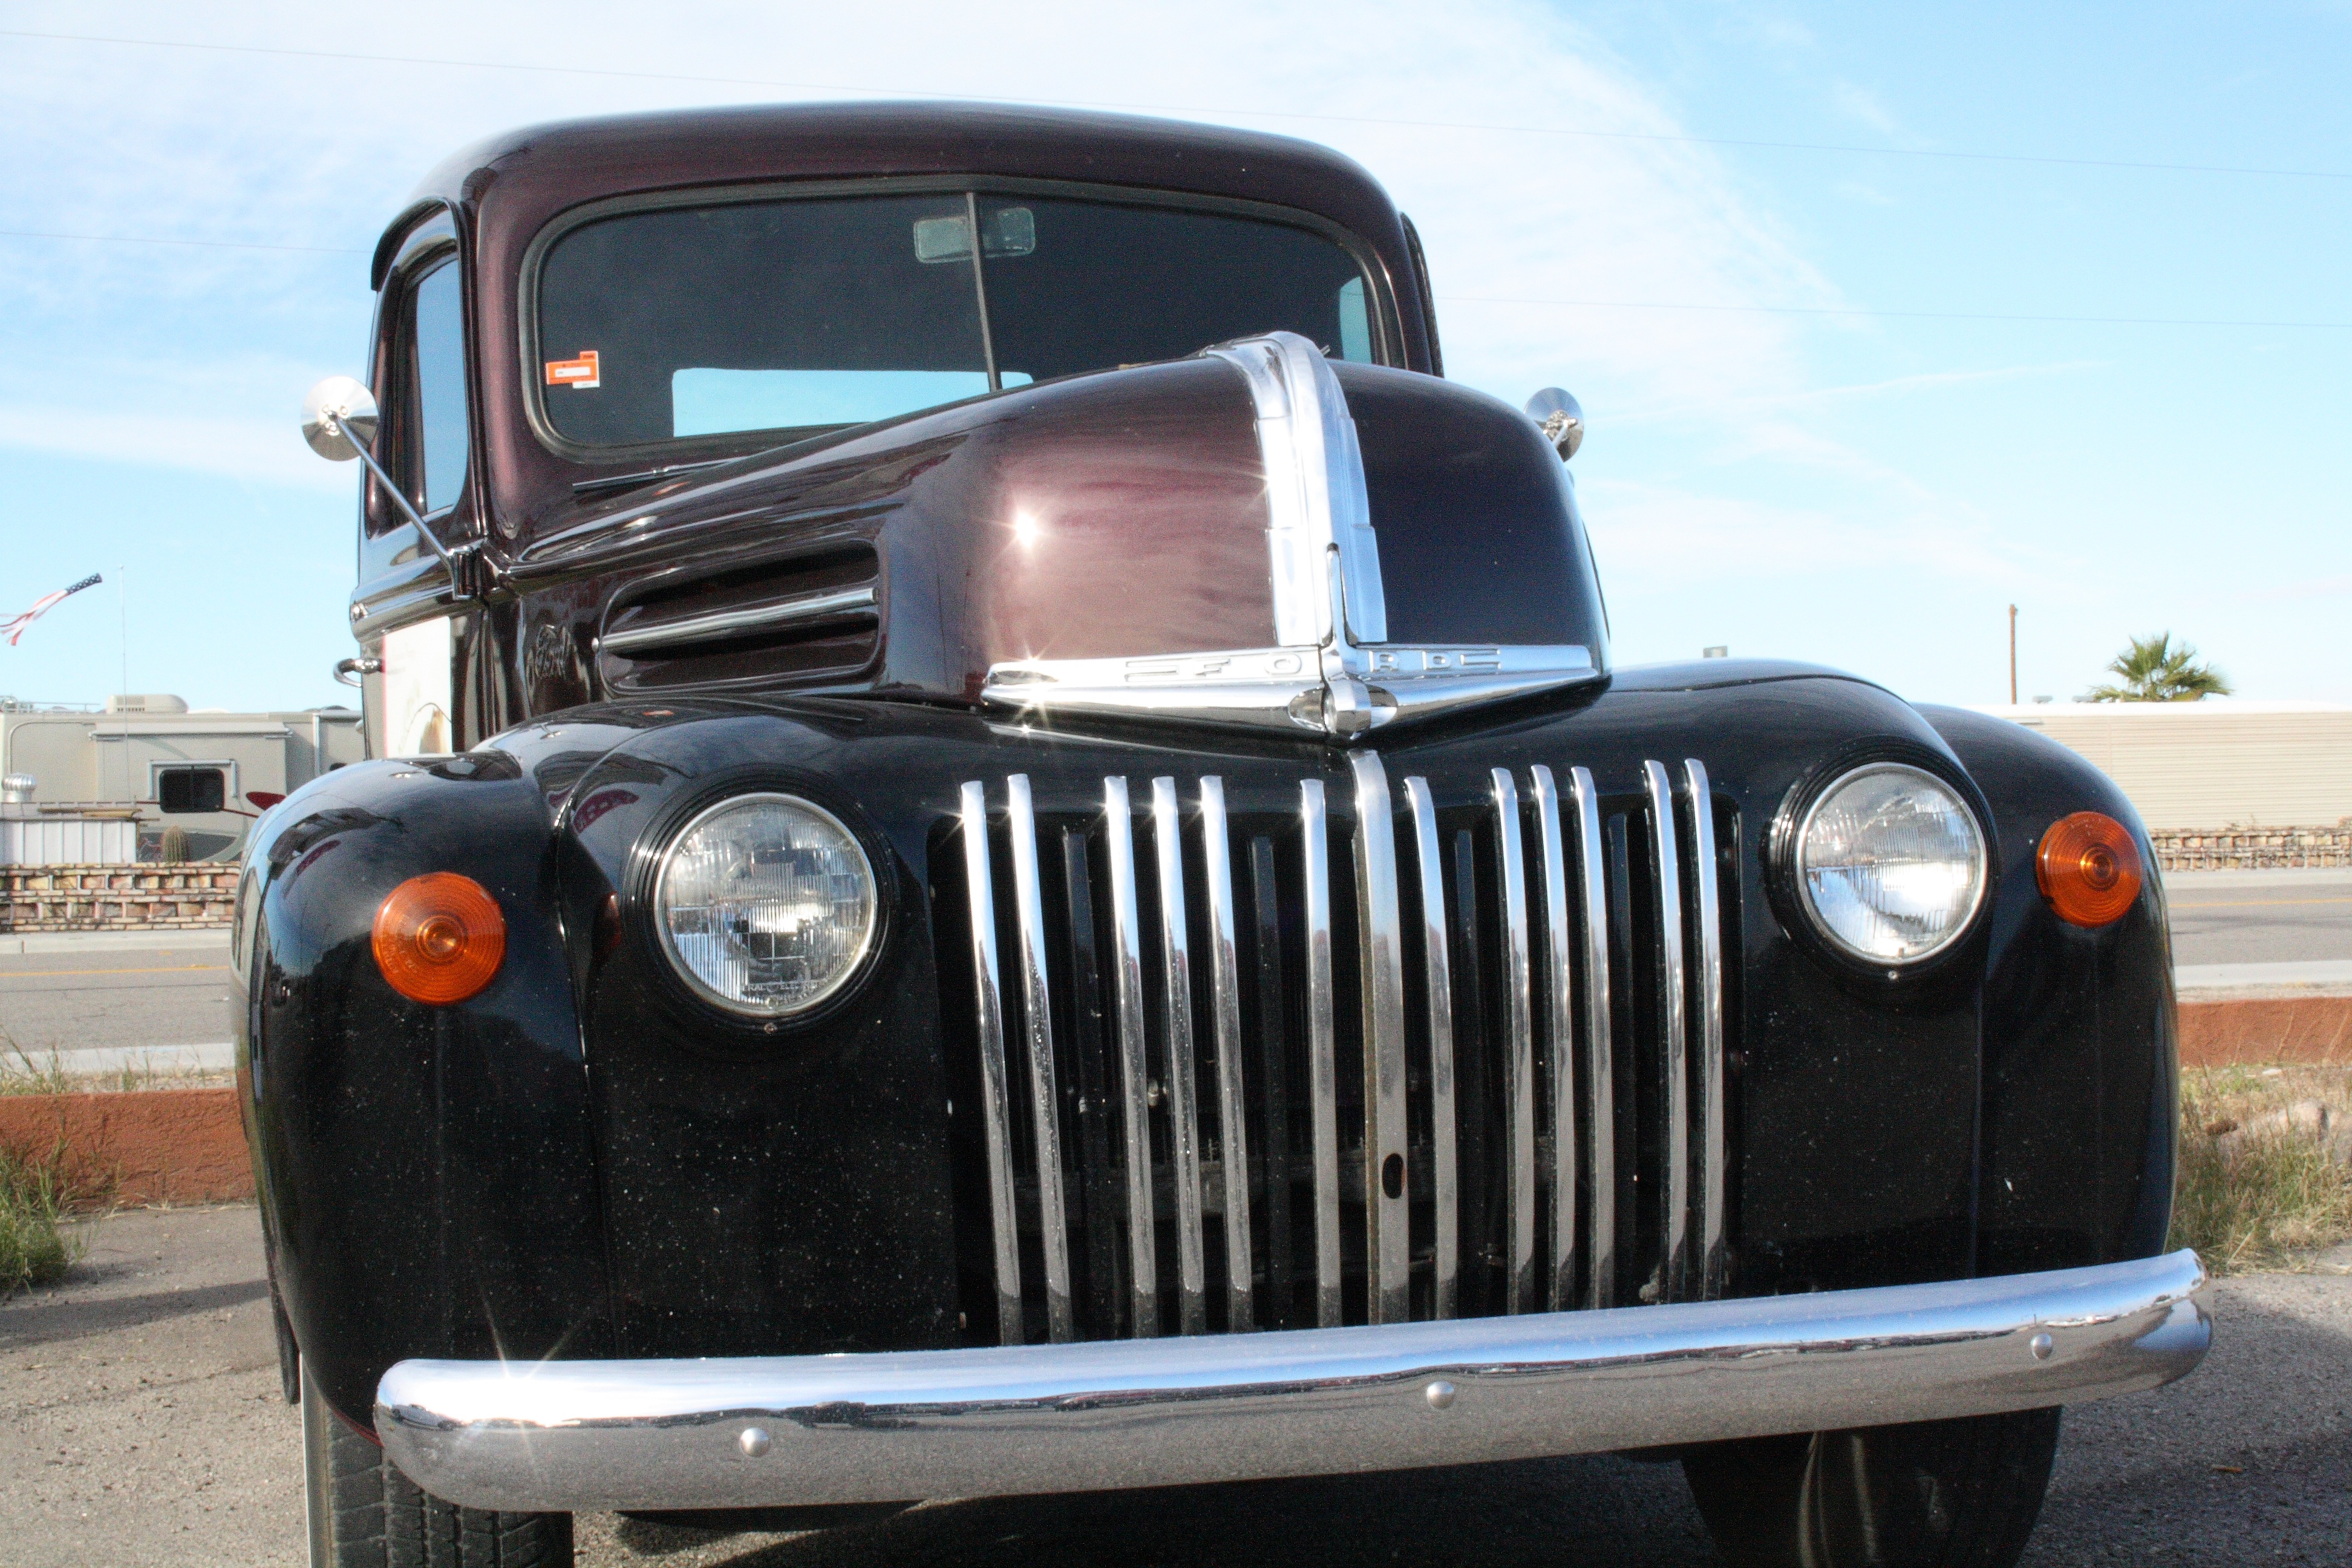
car, vehicle, usa, auto, motor vehicle, vintage car, arizona, oldtimer, pkw, antique car, land vehicle, quartzsite, automobile make, automotive exterior, compact car, luxury vehicle